Fukuma Station

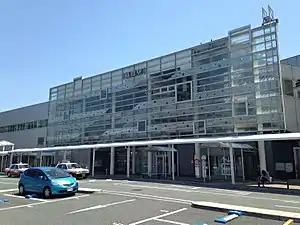
Fukuma Station in 2015

is a passenger railway station located in the city of Fukutsu, Fukuoka Prefecture, Japan. It is operated by JR Kyushu.